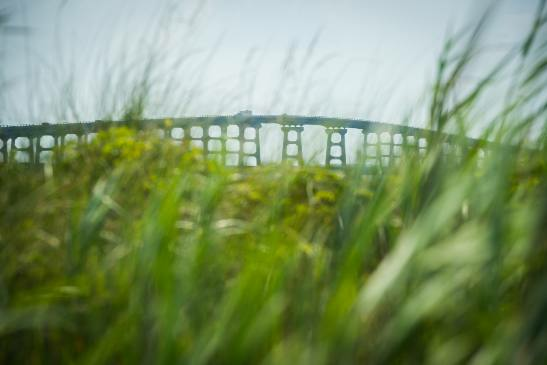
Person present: No